Dodo

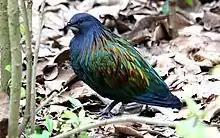
The Nicobar pigeon is the closest living relative of the dodo

In 2002, American geneticist Beth Shapiro and colleagues analysed the DNA of the dodo for the first time. Comparison of mitochondrial cytochrome "b" and 12S rRNA sequences isolated from a tarsal of the Oxford specimen and a femur of a Rodrigues solitaire confirmed their close relationship and their placement within the Columbidae. The genetic evidence was interpreted as showing the Southeast Asian Nicobar pigeon ("Caloenas nicobarica") to be their closest living relative, followed by the crowned pigeons ("Goura") of New Guinea, and the superficially dodo-like tooth-billed pigeon ("Didunculus strigirostris") from Samoa (its scientific name refers to its dodo-like beak). This clade consists of generally ground-dwelling island endemic pigeons. The following cladogram shows the dodo's closest relationships within the Columbidae, based on Shapiro and colleagues, 2002: